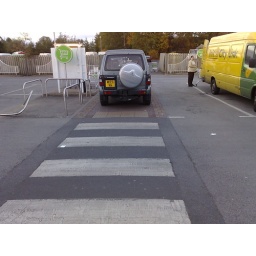
Right in the middle of the main asda harrogate / dragon road car park. (slap bang in the middle of the footpath)